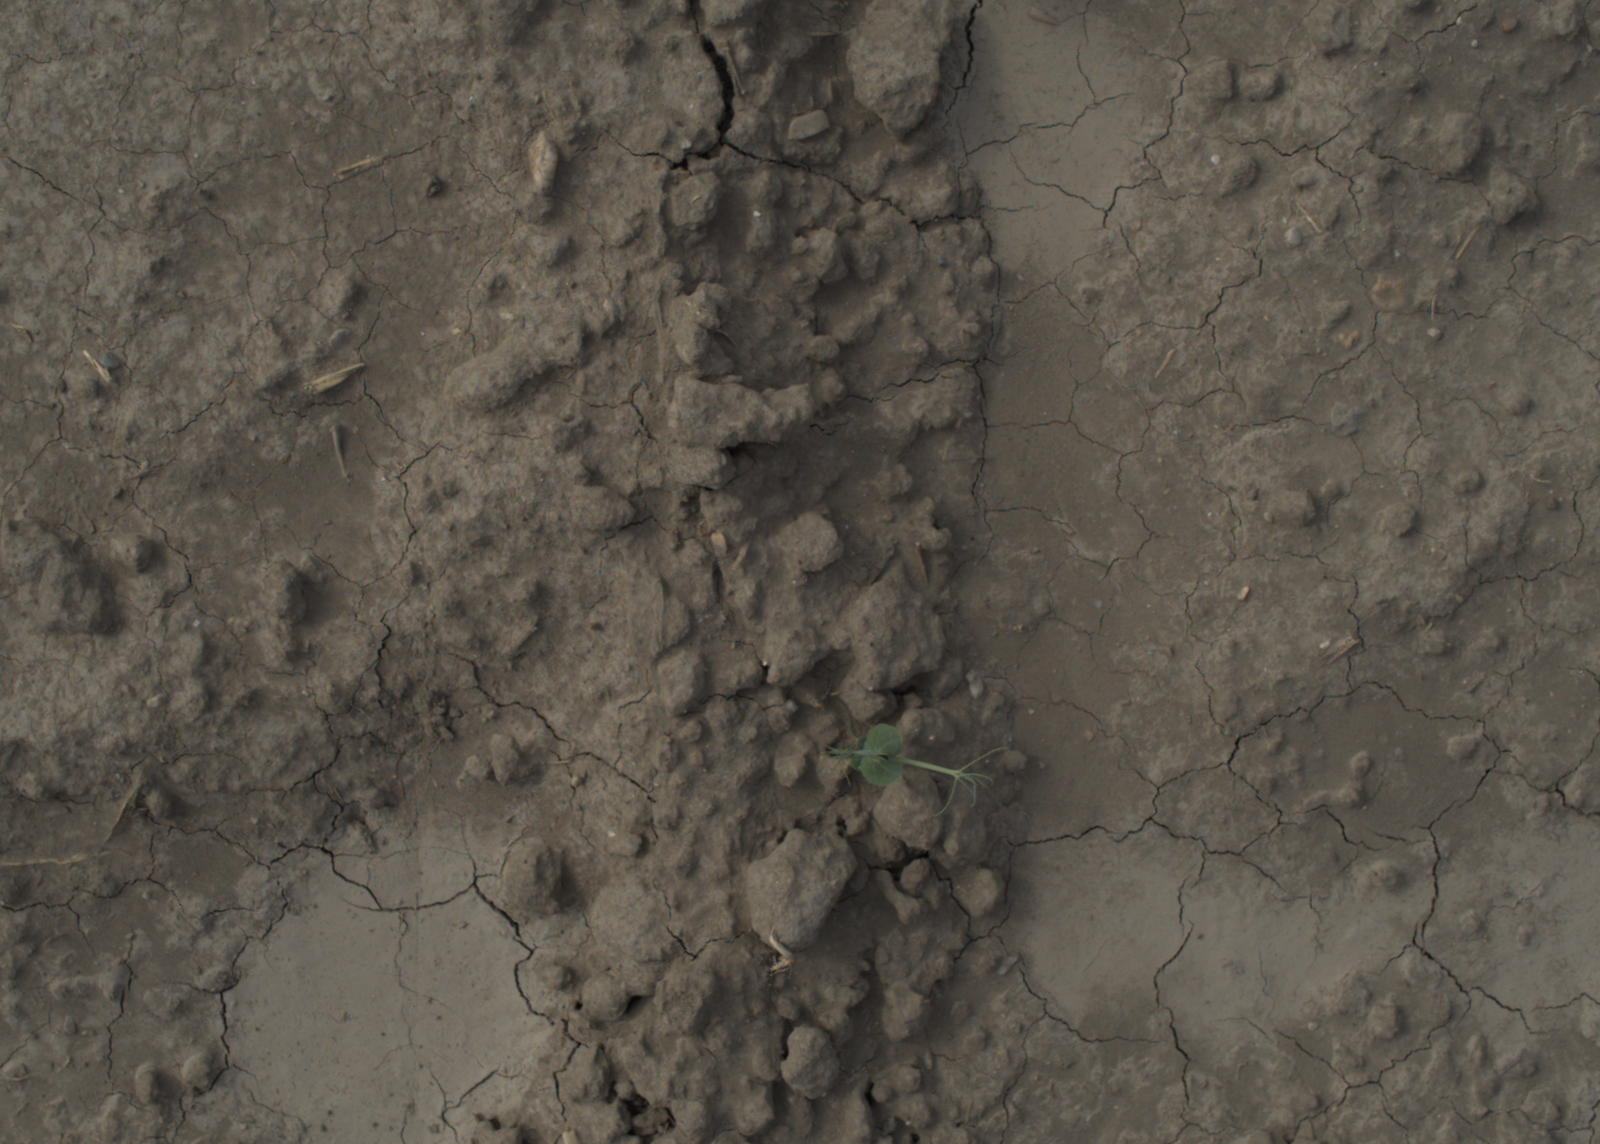
Capture date: 16.09.2021 11:09:46
Weather: mixed
Wind: light
Seeding date: 02.09.2021
Plant canopy height (mm): 957